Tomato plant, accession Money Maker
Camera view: bottom (45 deg); turntable rotation: 210 degrees
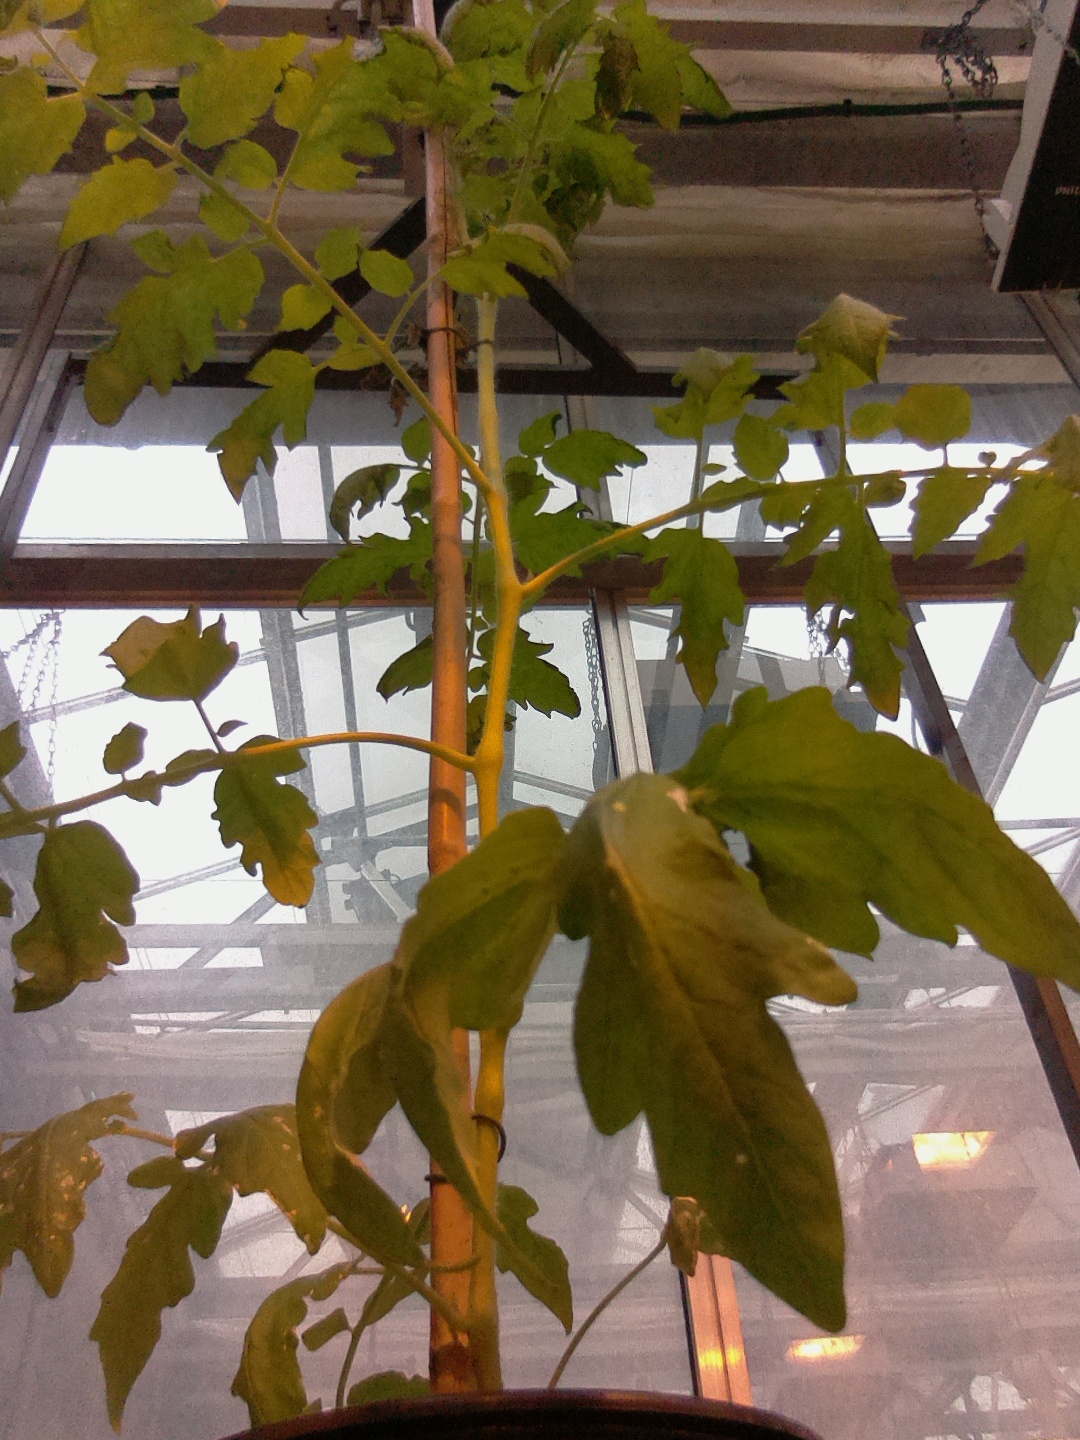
BBCH growth stage 16: 12 of true leaves visible